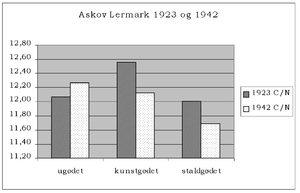
C/N-forhold / Liste over C/N-forholdet i nogle typer organisk materiale
Den relative mængde kvælstof (N) er stigende (= C/N-forholdet formindskes) ved brug af kunstgødning og møg.
C/N-forholdet er forholdet mellem indholdet af kulstof og indholdet af kvælstof. Det kan beregnes for alle organiske stoffer, og det har stor betydning for tempoet i nedbrydningen af disse stoffer. En liste over organiske materialers C/N-forhold vil vise, at de mest træagtige også er dem, der har det højeste C/N-forhold.